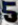
Number: 5